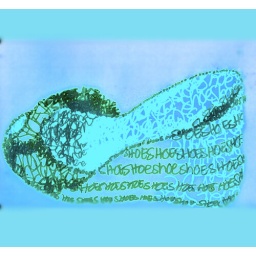
I used tracing paper to copy it while drawing it with text saying shoe over and over.